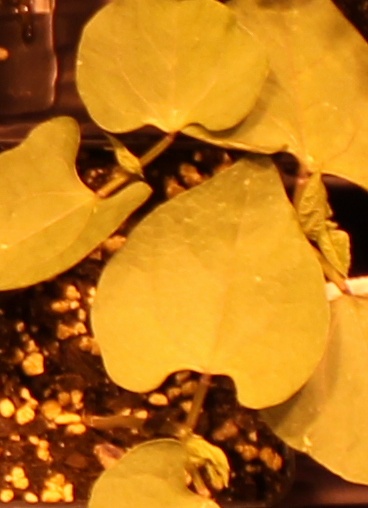
Label: Blackbean